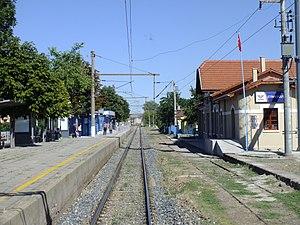
Etimesgut est une ville et un district de la province d'Ankara dans la région de l'Anatolie centrale en Turquie.